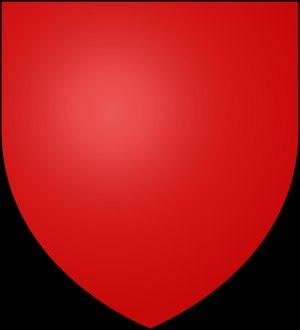
- Originaire de Creissels ou Creyssel nom ancien commune française de l’Aveyron -
Liste des comtes de Dreux de 965 à 1793.